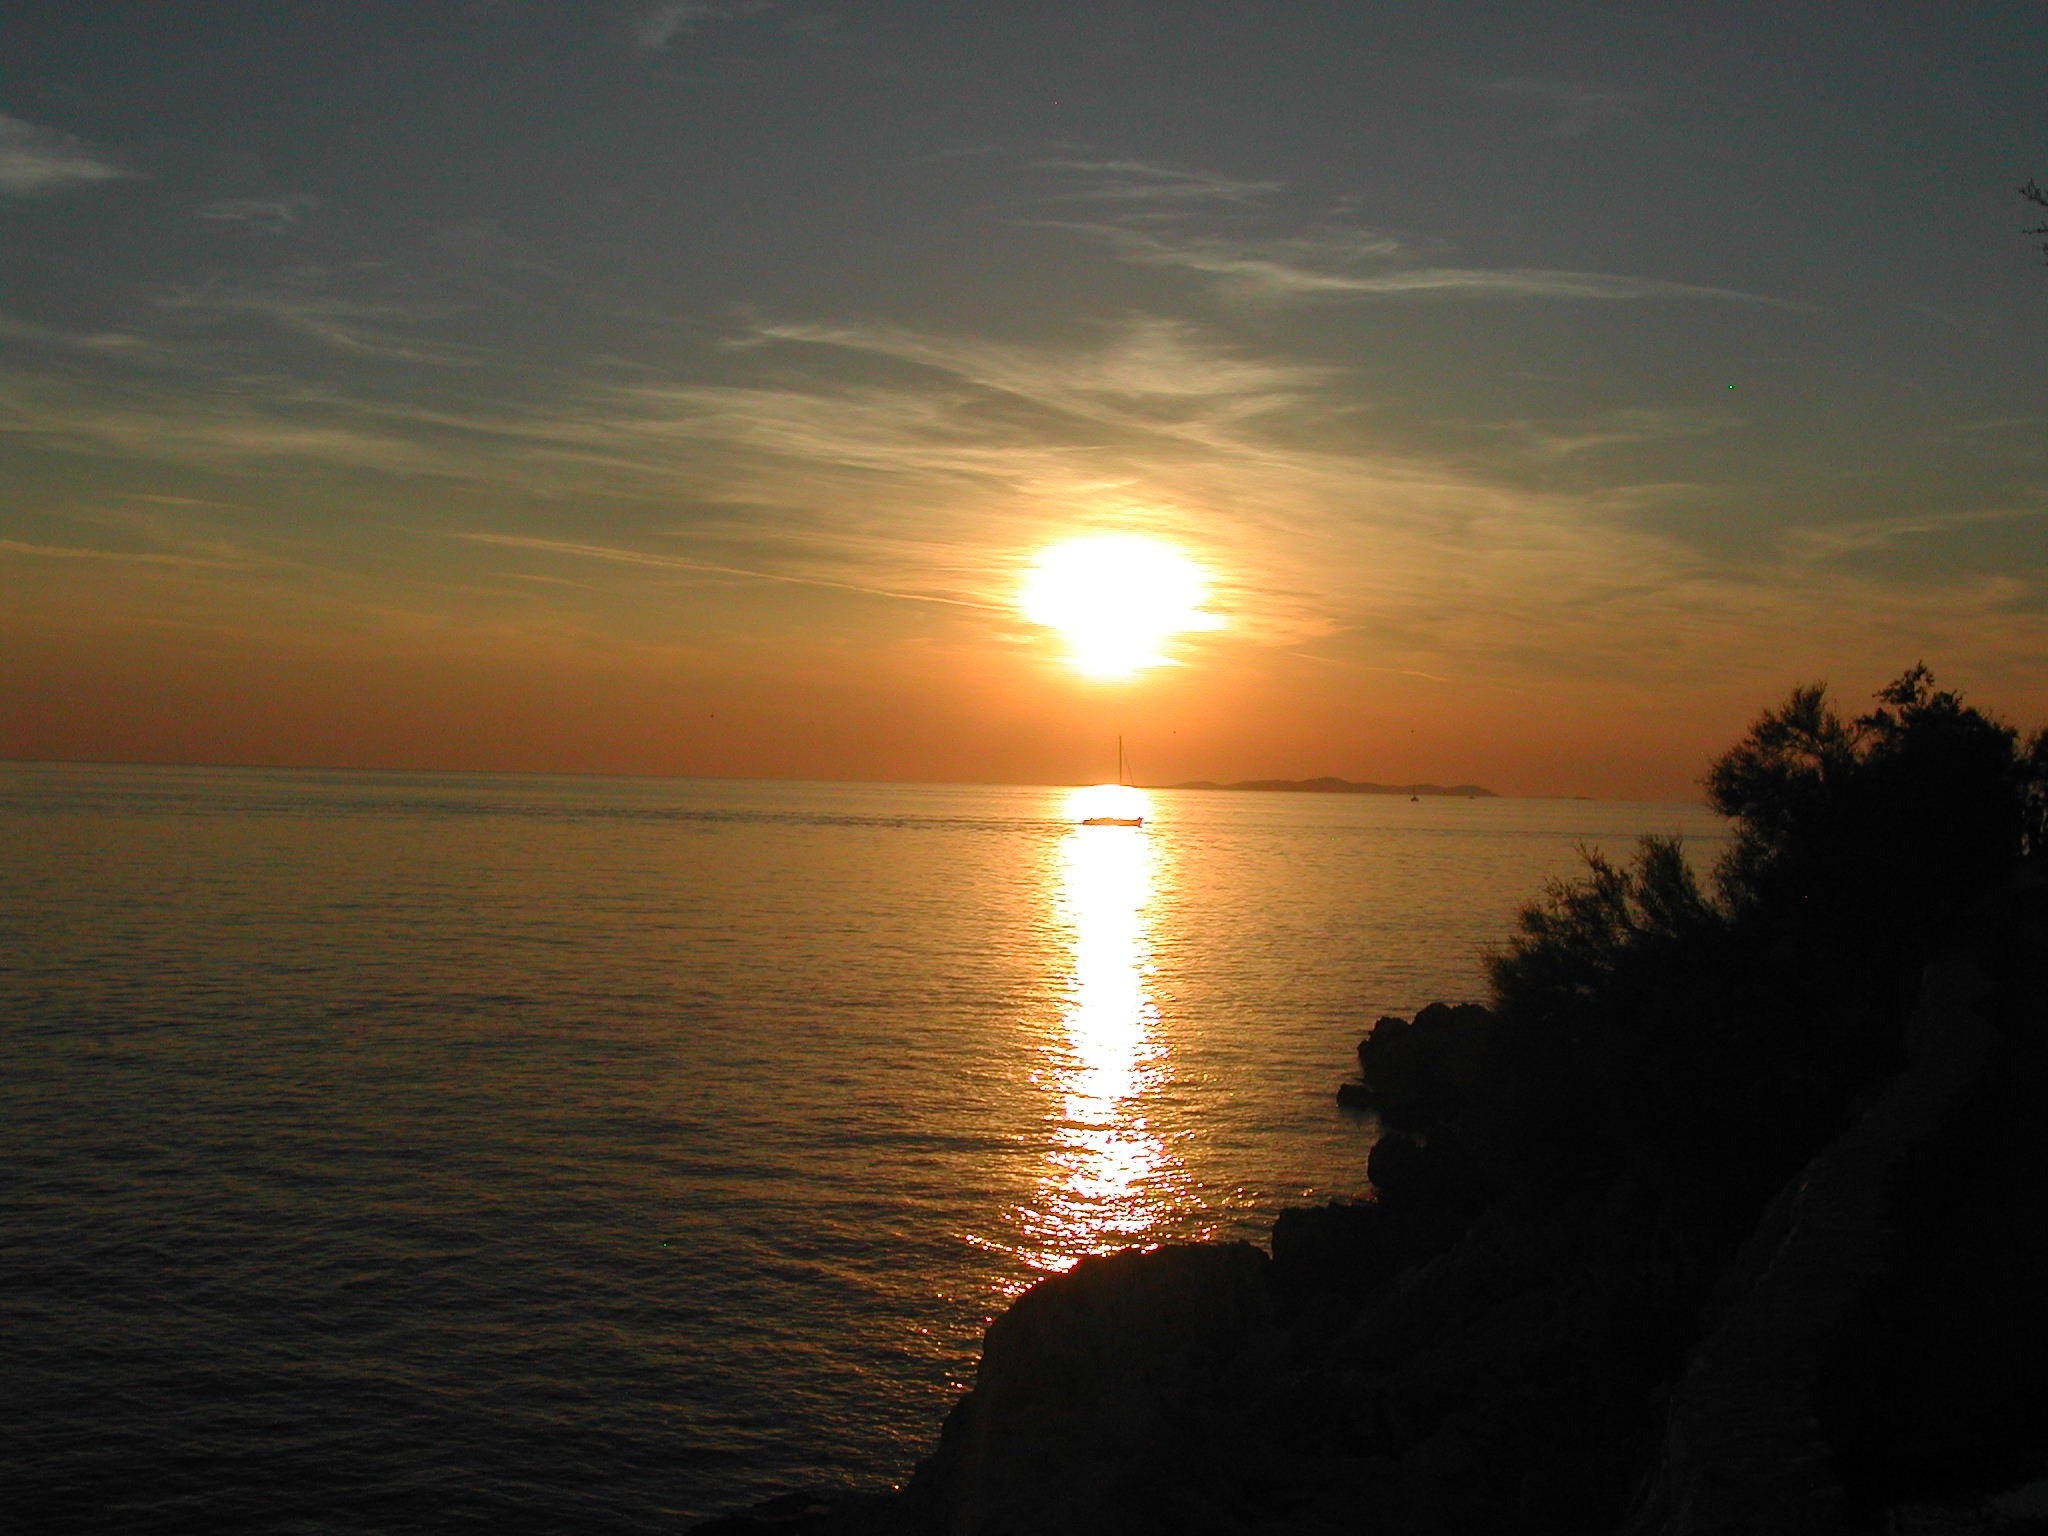
beach, sea, coast, water, ocean, horizon, sun, sunrise, sunset, sunlight, morning, dawn, dusk, evening, adria, afterglow, astronomical object